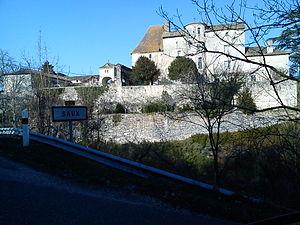
Château de Saux
Saux est une ancienne commune française, située dans le département du Lot en région Occitanie. Depuis le 1ᵉʳ janvier 2019, elle est une commune déléguée de Porte-du-Quercy.